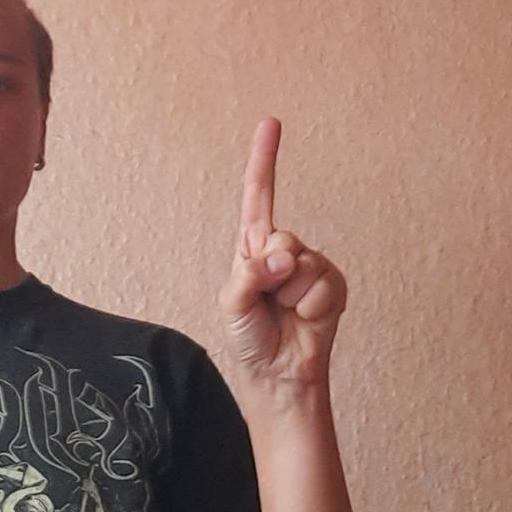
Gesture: one